Stemshaug Church

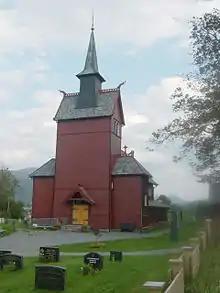
View of the church

Stemshaug Church is a parish church of the Church of Norway in Aure Municipality in Møre og Romsdal county, Norway. It is located in the village of Stemshaug. It is the church for the Stemshaug parish which is part of the Ytre Nordmøre prosti (deanery) in the Diocese of Møre. The red, wooden church was built in a long church design in 1908 by the architect Hans Jakob Sparre. The architect used a dragestil design for the church. The church seats about 300 people.